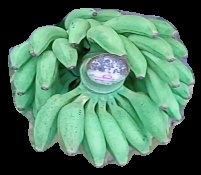
Variety: elakki-bale
Grade: grade1